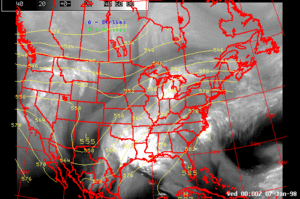
Prise durant une partie du Verglas massif de 1998, cette boucle montre le contenu en eau de l'atmosphère sur l'Est de l'Amérique du Nord, tel que vue depuis un satellite météorologique. L'humidité est en ton de gris, les plus clairs montrant le contenu le plus important et avec la plus grande épaisseur dans la masse d'air. La spirale noire qui se forme durant la boucle, qui va du 7 janvier à 19h (locale) jusqu'au 9 janvier, montre la position du puissant courant-jet. Ce dernier transporte la vapeur d'eau est altitude où elles forme nuages et précipitations. Cette boucle représente la portion de l'événement, qui s'est passée du 4 au 10 janvier 1998, avec les plus grandes accumulations de pluie et de verglas. On a superposé en jaune les lignes d'égales hauteurs à la pression de 500 hPa (isohypses) ce qui montrent la circulation atmsophérique d'altitude. Les +/- en bleu et vert représentent les coups de foudre."
Le verglas massif de janvier 1998 dans le Nord-Est de l'Amérique du Nord est une période de cinq jours consécutifs en janvier 1998 où une série de perturbations météorologiques donnèrent de la pluie verglaçante dans l'Est du Canada, la Nouvelle-Angleterre et le nord de l'État de New York. Le verglas, atteignant plus de 100 mm d'épaisseur par endroits, a provoqué l'un des plus importants désastres naturels en Amérique du Nord. Il est possible également de parler de tempête de pluie verglaçante mais ce terme est généralement réservé dans un cas où les précipitations sont accompagnées de vents violents, ce qui n'est pas le cas ici.